Teerandaz (film)

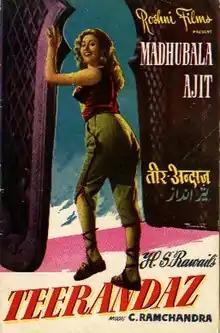

Teerandaz is a 1955 Indian romance film directed by H. S. Rawail and starring Ajit and Madhubala.""